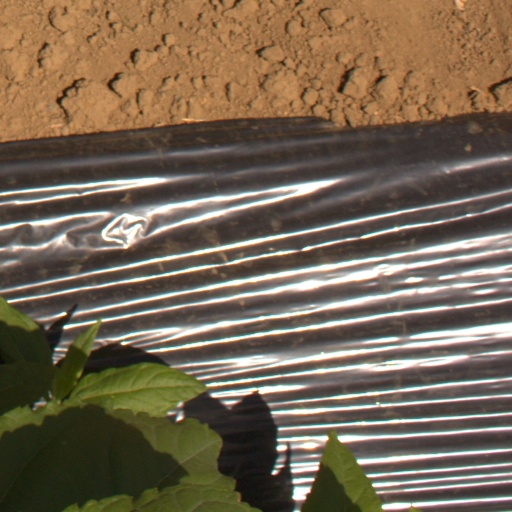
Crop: Jerusalem artichoke